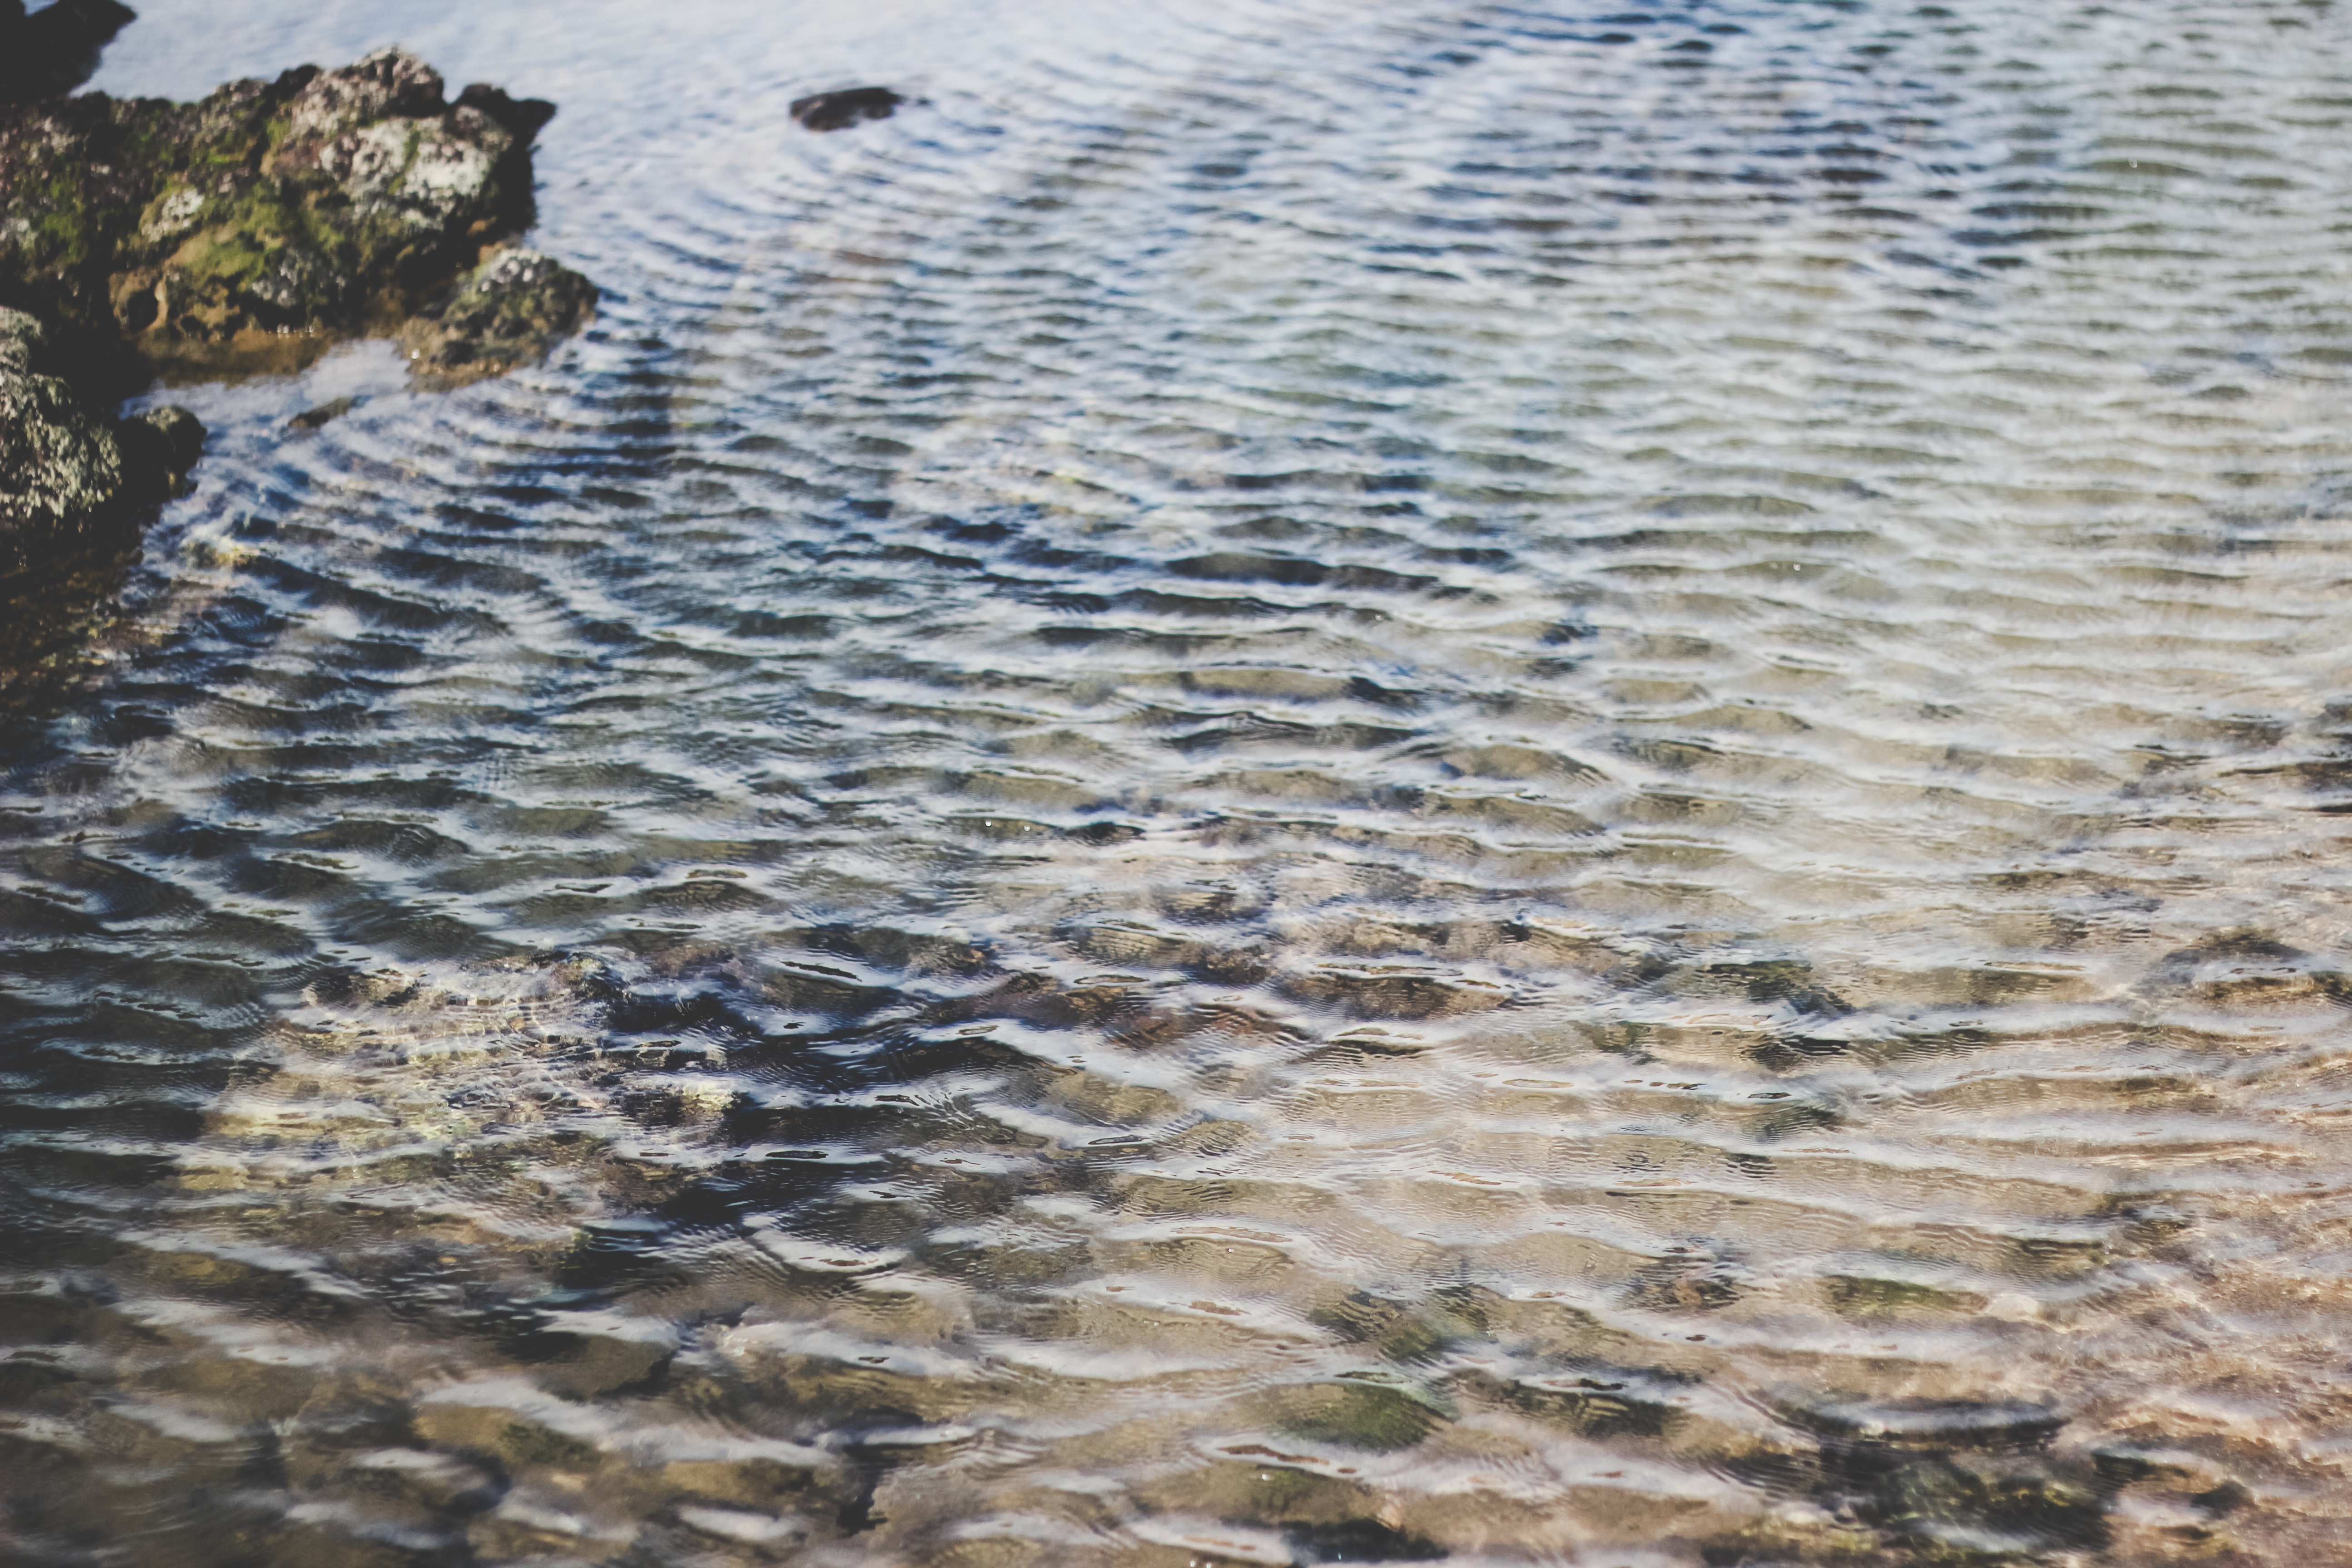
sea, water, rock, material